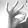
ASL letter: F